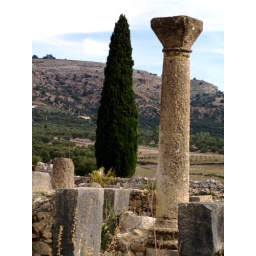
A cyprus tree and column in Aqua Volubilis